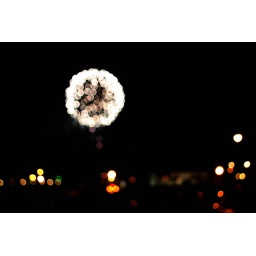
disco ball in the sky